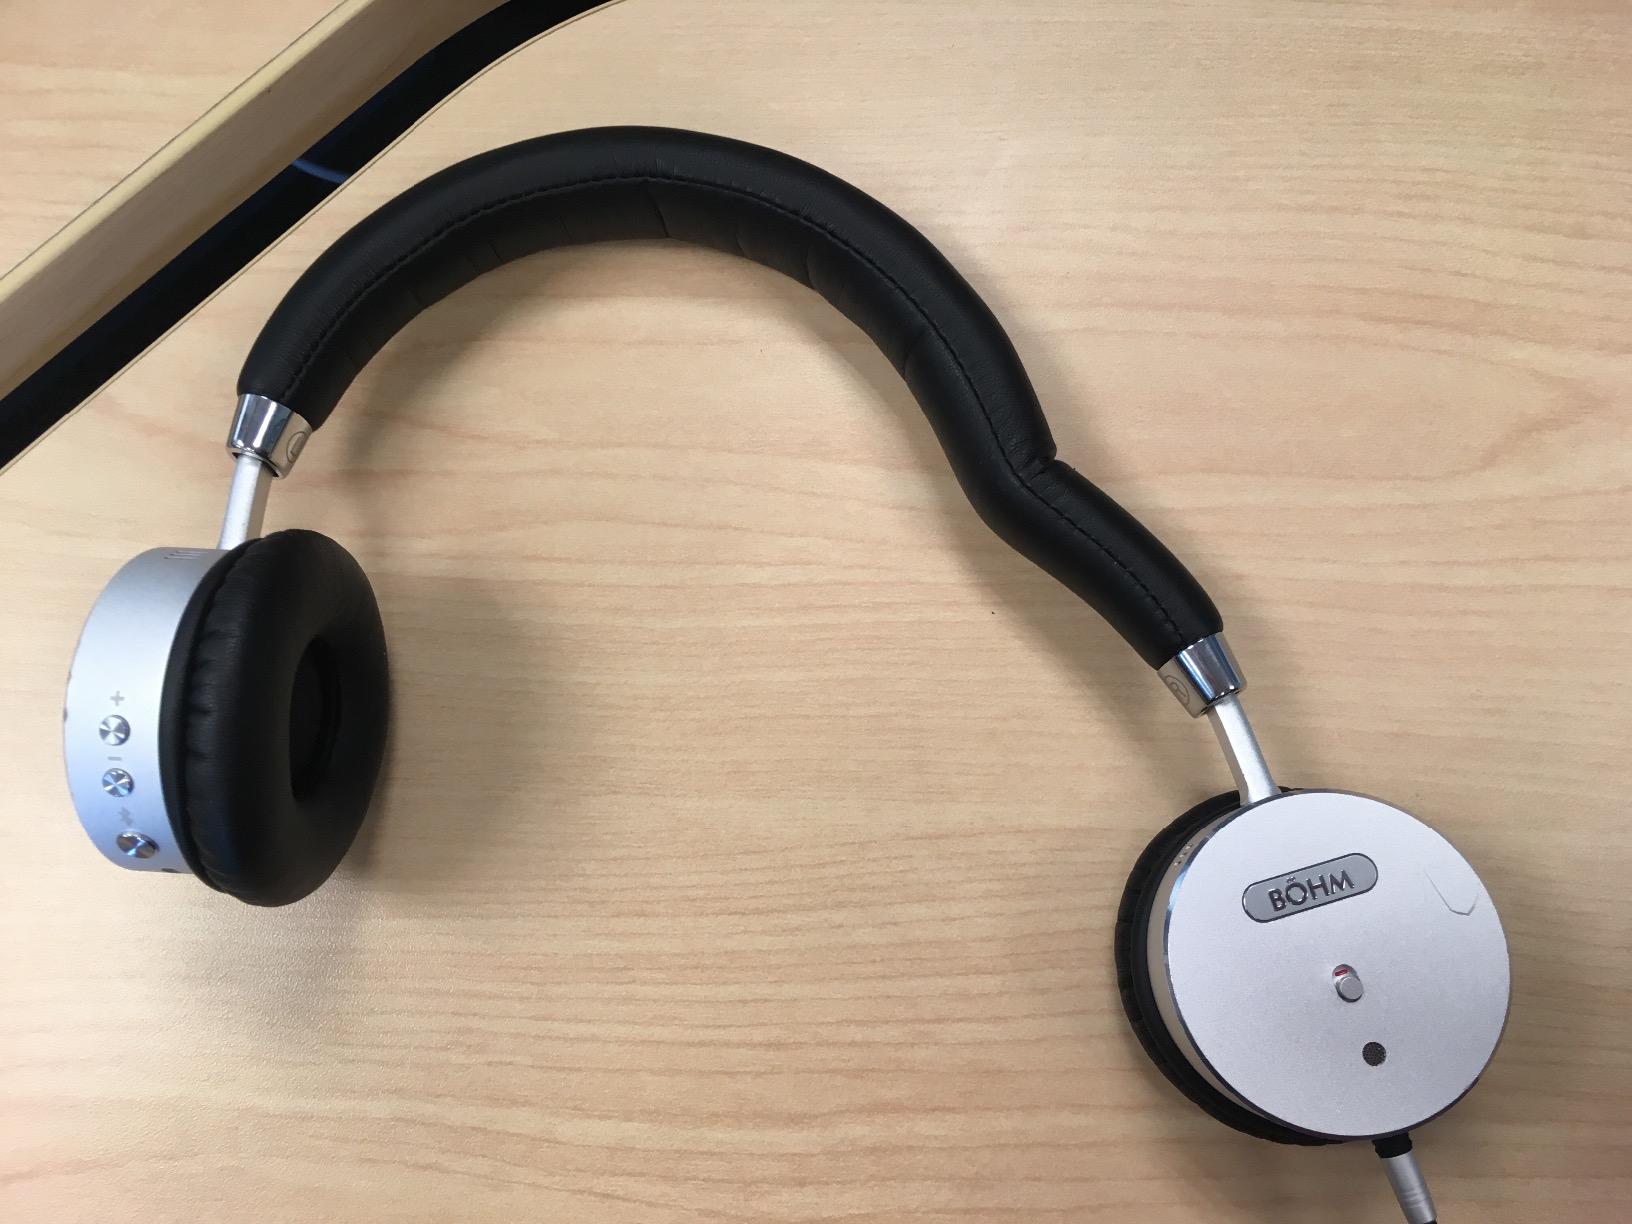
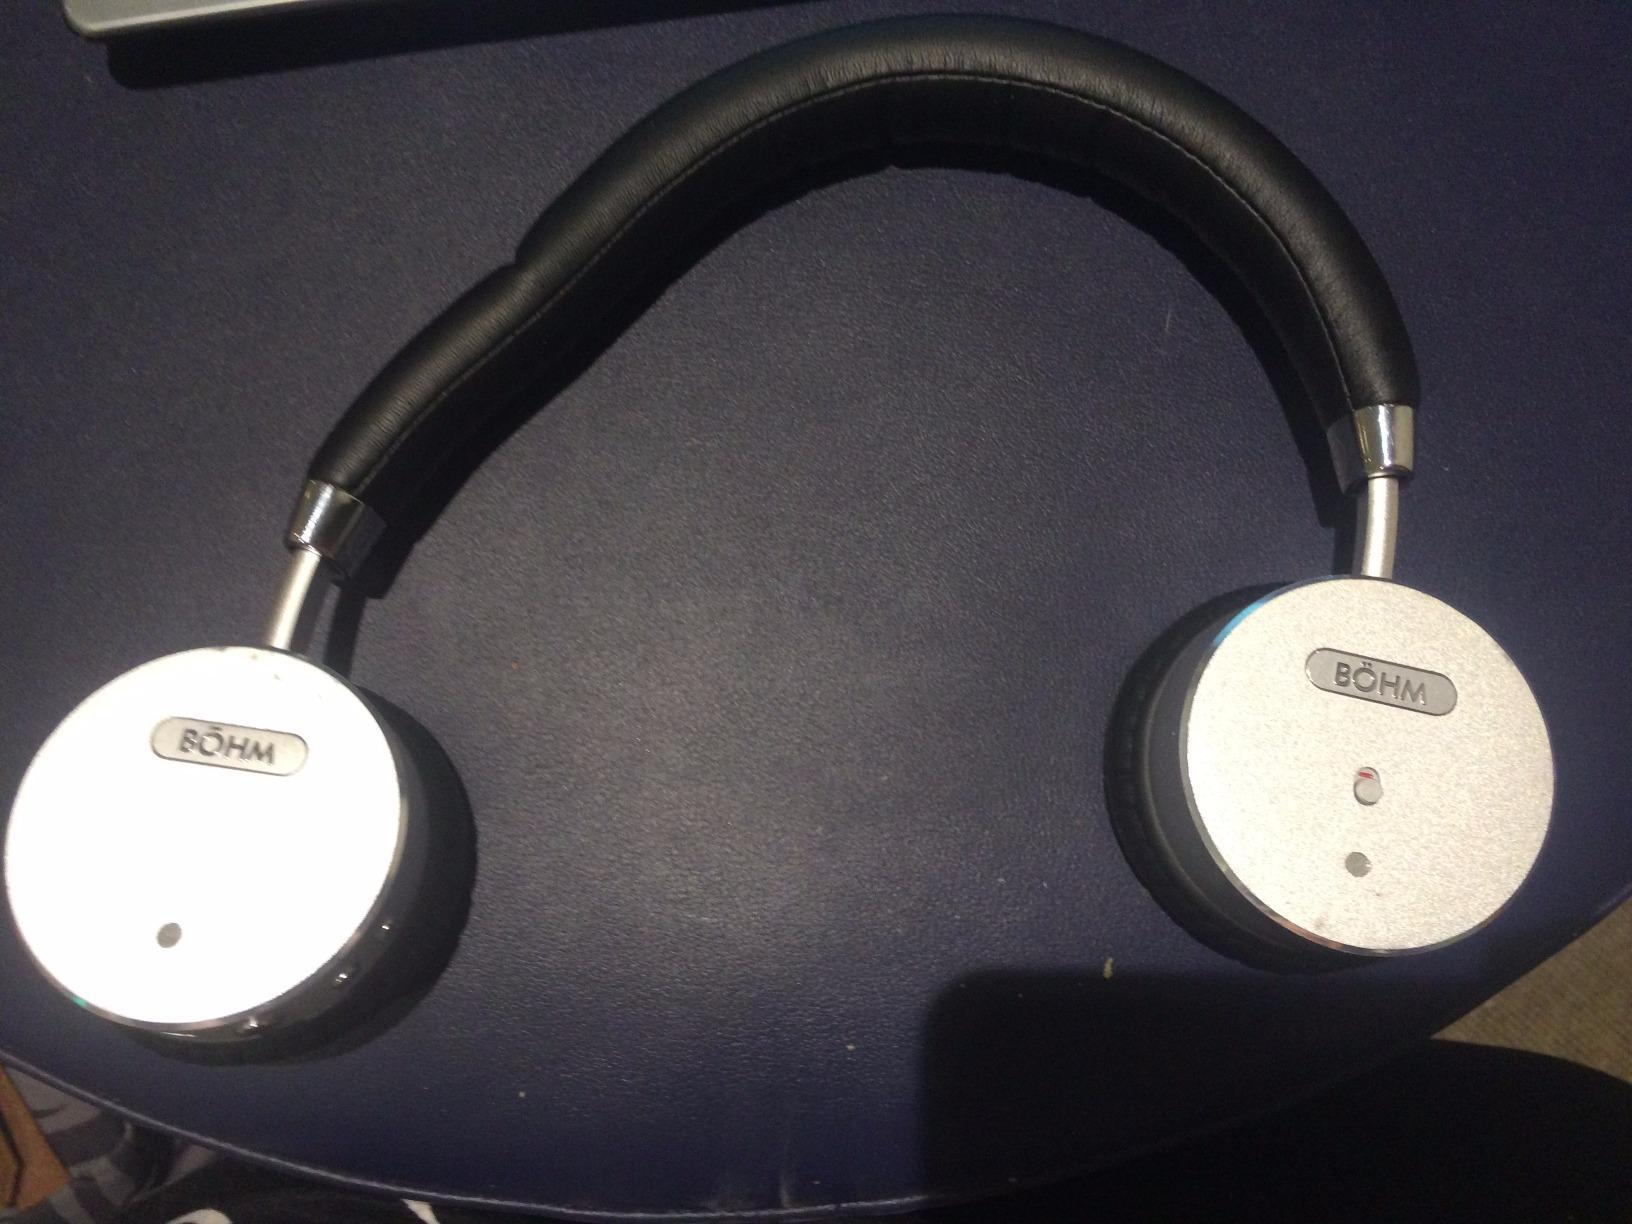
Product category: headphones
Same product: yes